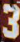
Number: 3